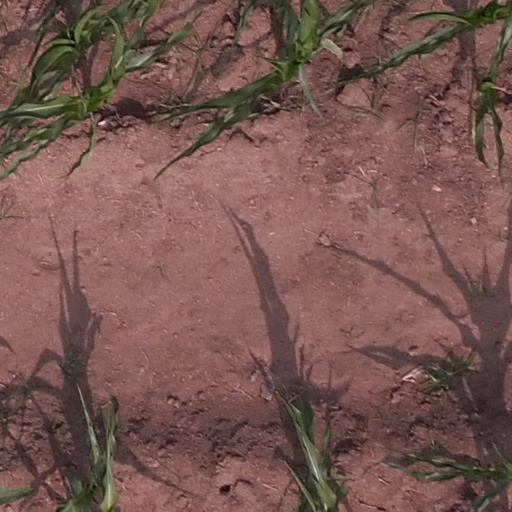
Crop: maize; corn